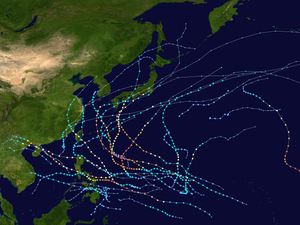
La saison cyclonique 2014 n'a pas de date spécifique de début ou de fin selon la définition de l'Organisation météorologique mondiale. Cependant, les cyclones dans ce bassin montrent un double pic d'activité en mai et en novembre.